Historiography of gunpowder and gun transmission

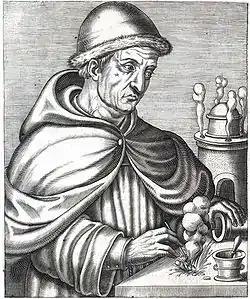
Portrait identifying Schwarz as the "inventor of artillery"

Although there is some evidence that points to the possible appearance of guns in Andalusia as early as the 1330s, Thomas T. Allsen says that "in the Latin West the first uncontestable evidence of firearms is from 1326, surprisingly somewhat earlier than in the lands that lie between China ... and western Europe. This has caused some doubt among historians on the gun transmission theory, and even whether or not there was a transmission at all. One dissident opinion comes from Stephen Morillo, Jeremy Black, and Paul Lococo's "War in World History" which argues that "the sources are not entirely clear about Chinese use of gunpowder in guns. There are references to bamboo and iron cannons, or perhaps proto-cannons, but these seem to have been small, unreliable, handheld weapons in this period. The Chinese do seem to have invented guns independently of the Europeans, at least in principle; but, in terms of effective cannon, the edge goes to Europe."